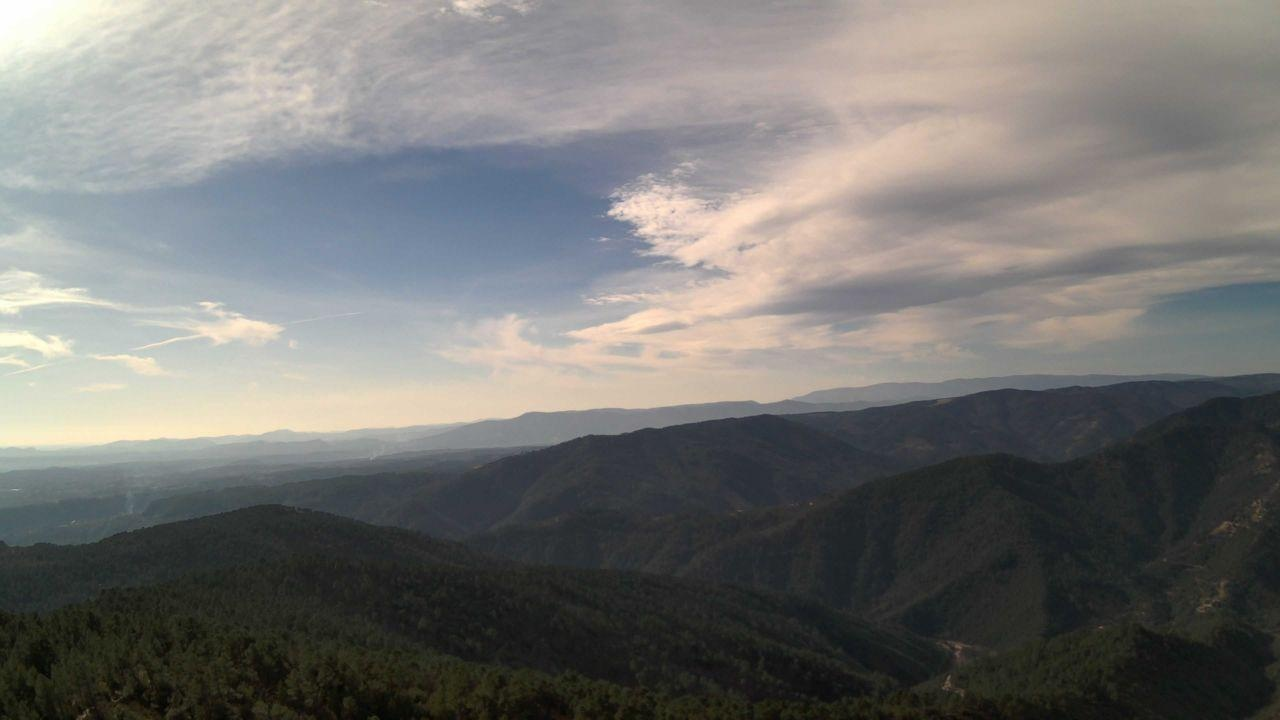
Fire: no
Smoke: yes